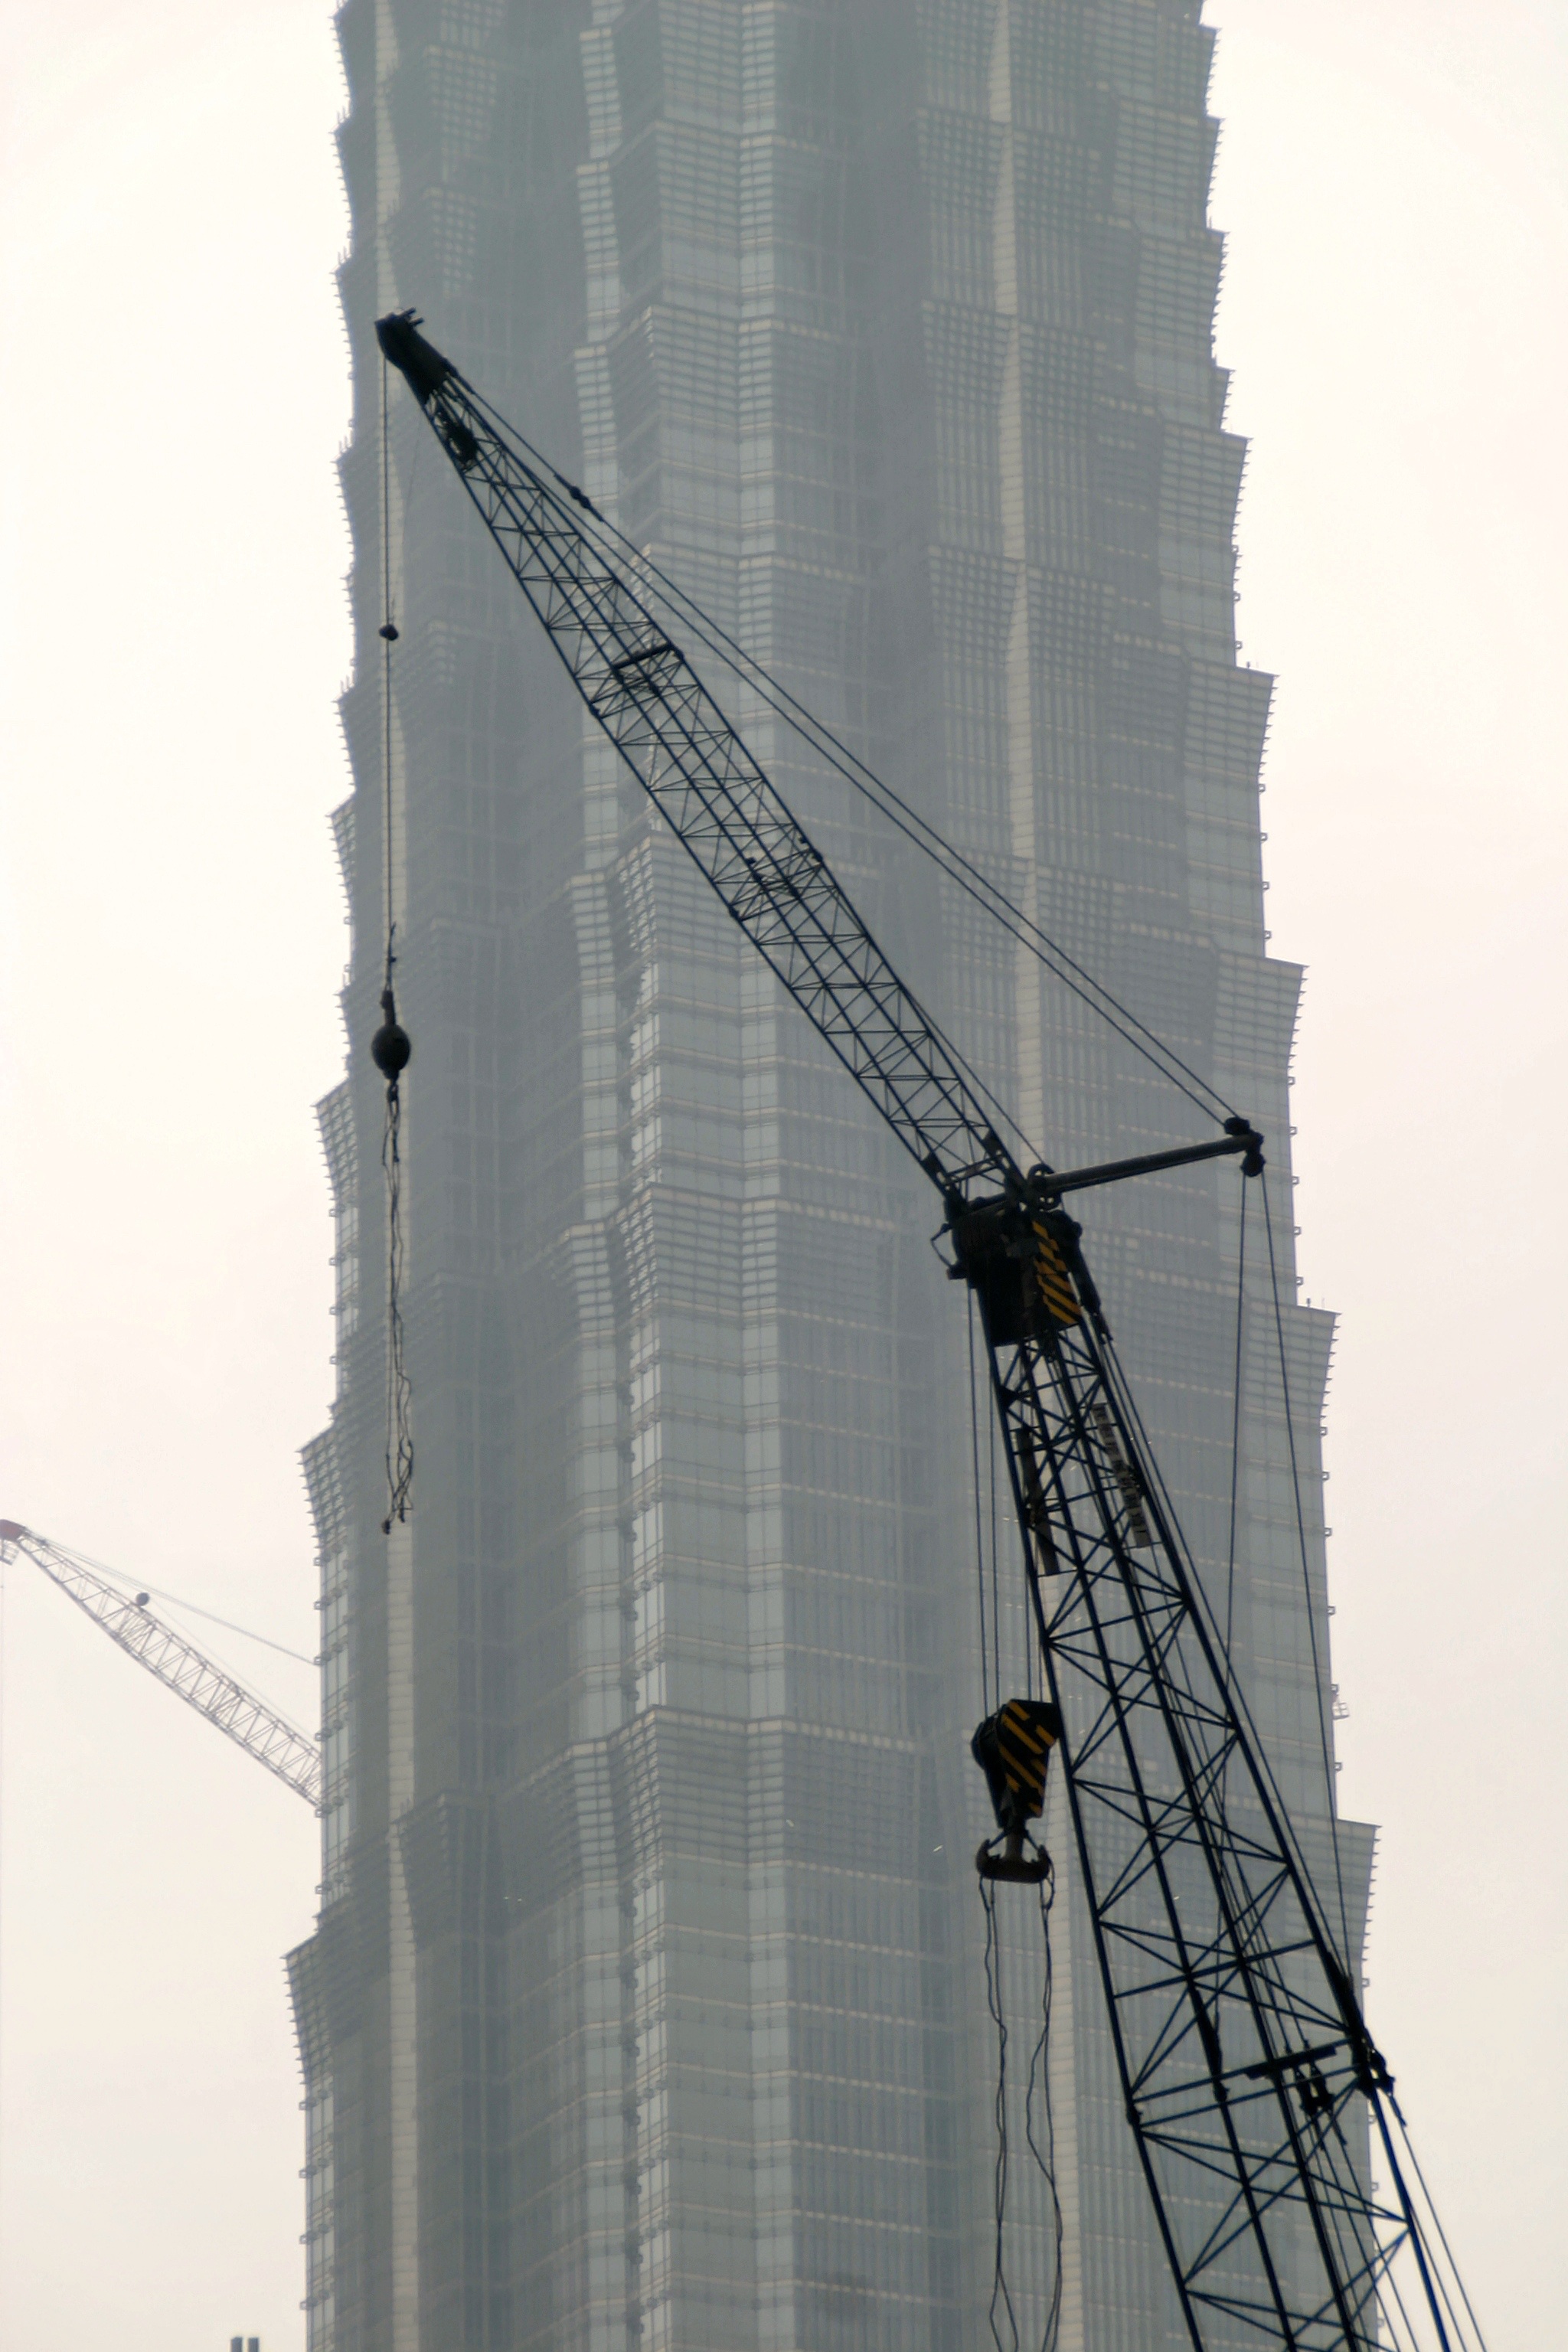
architecture, bridge, glass, building, skyscraper, stone, line, tower, mast, landmark, facade, modern, tower block, spire, crane, mirroring